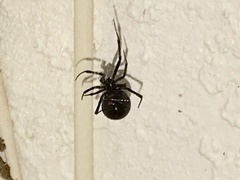
Species: Lactrodectus_hesperus